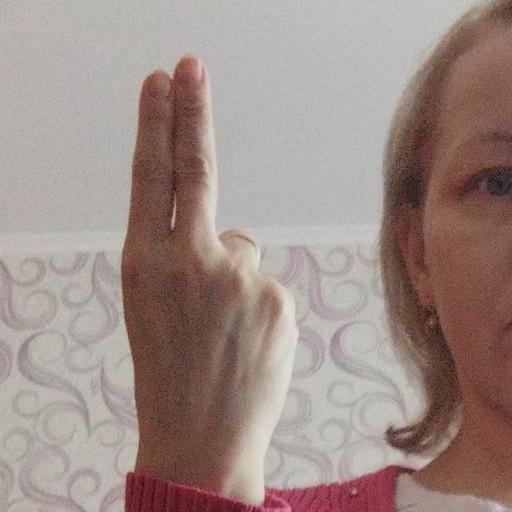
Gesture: two_up_inverted